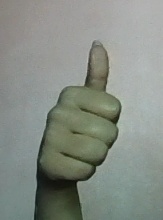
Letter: aleff